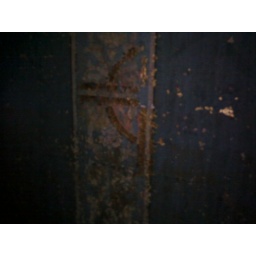
half of a cross on the wall a former chuch in mt. adams (cincinnati)